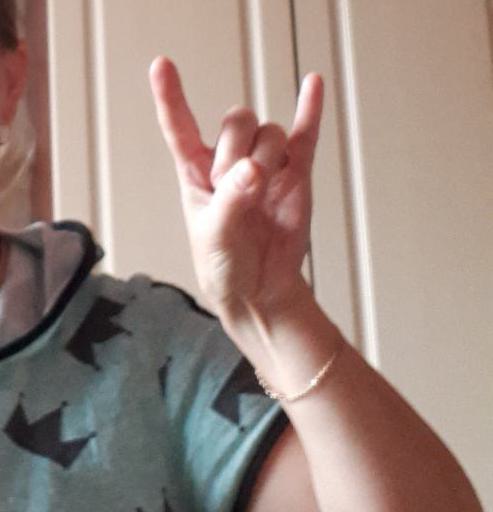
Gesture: rock